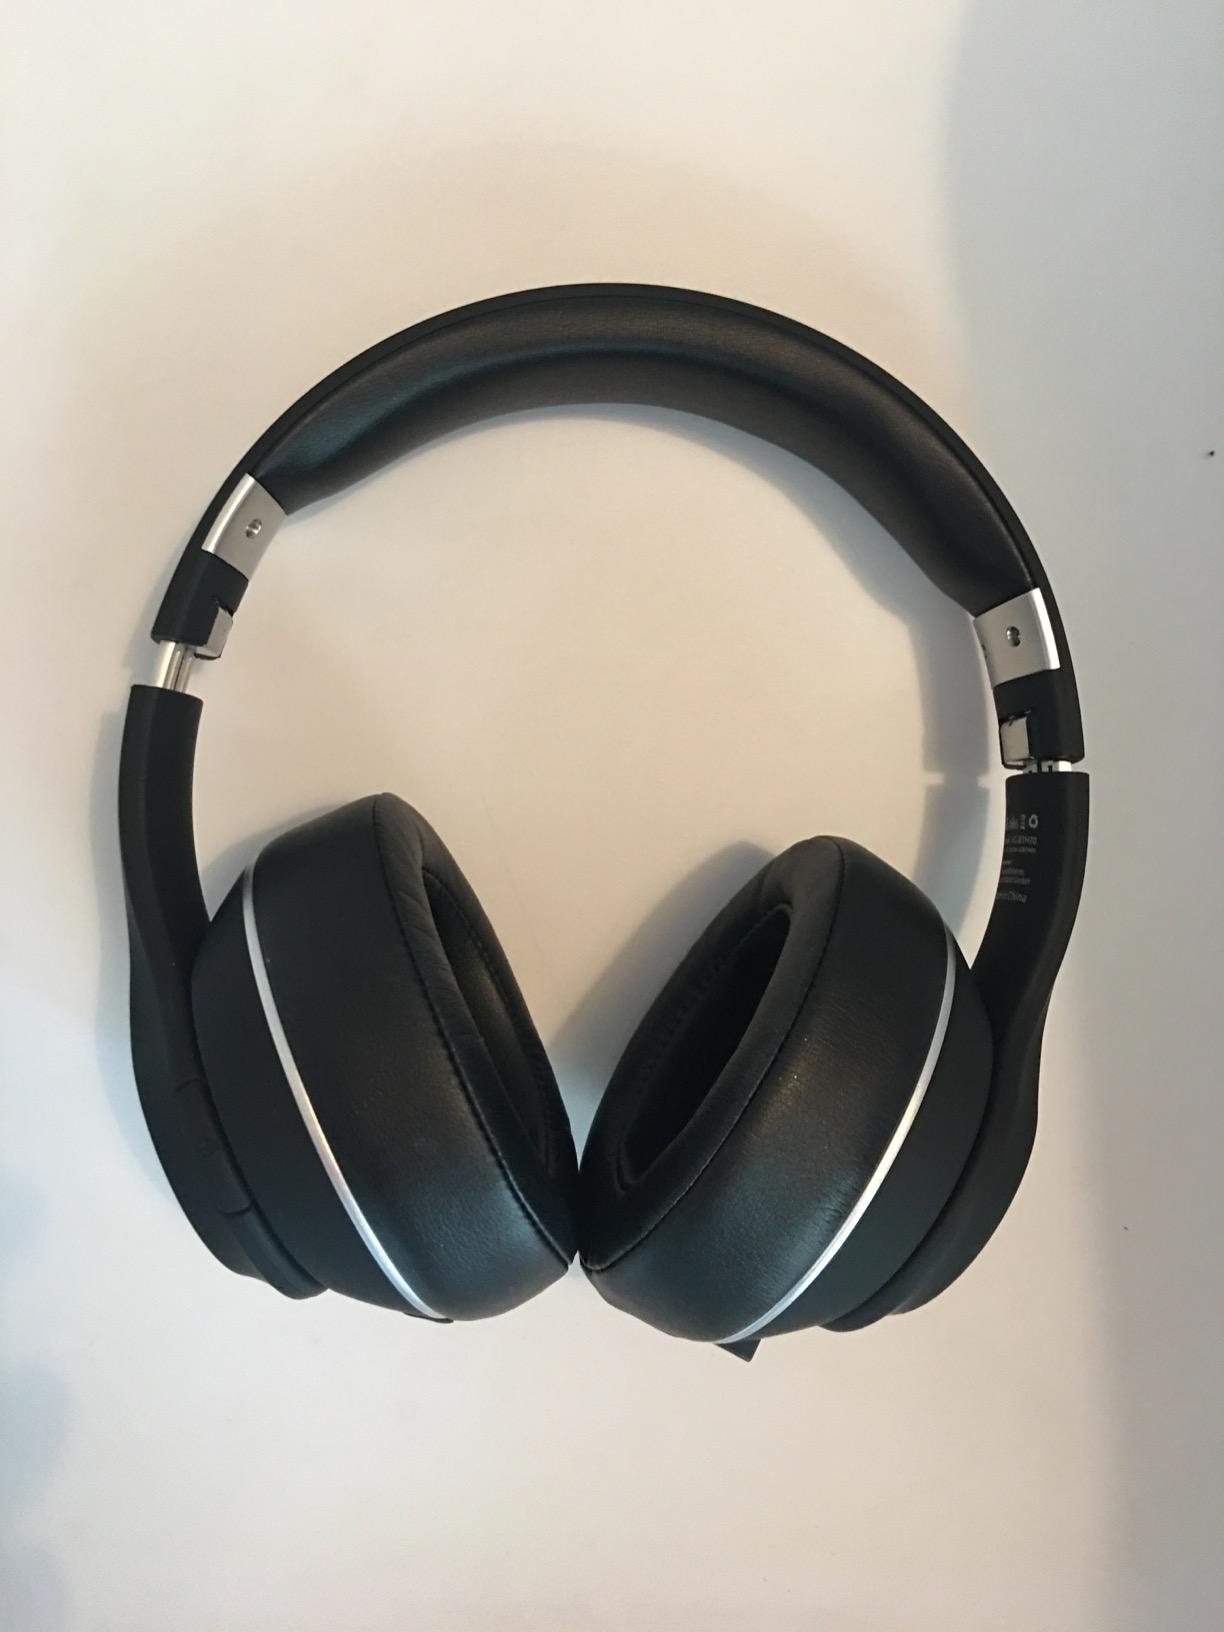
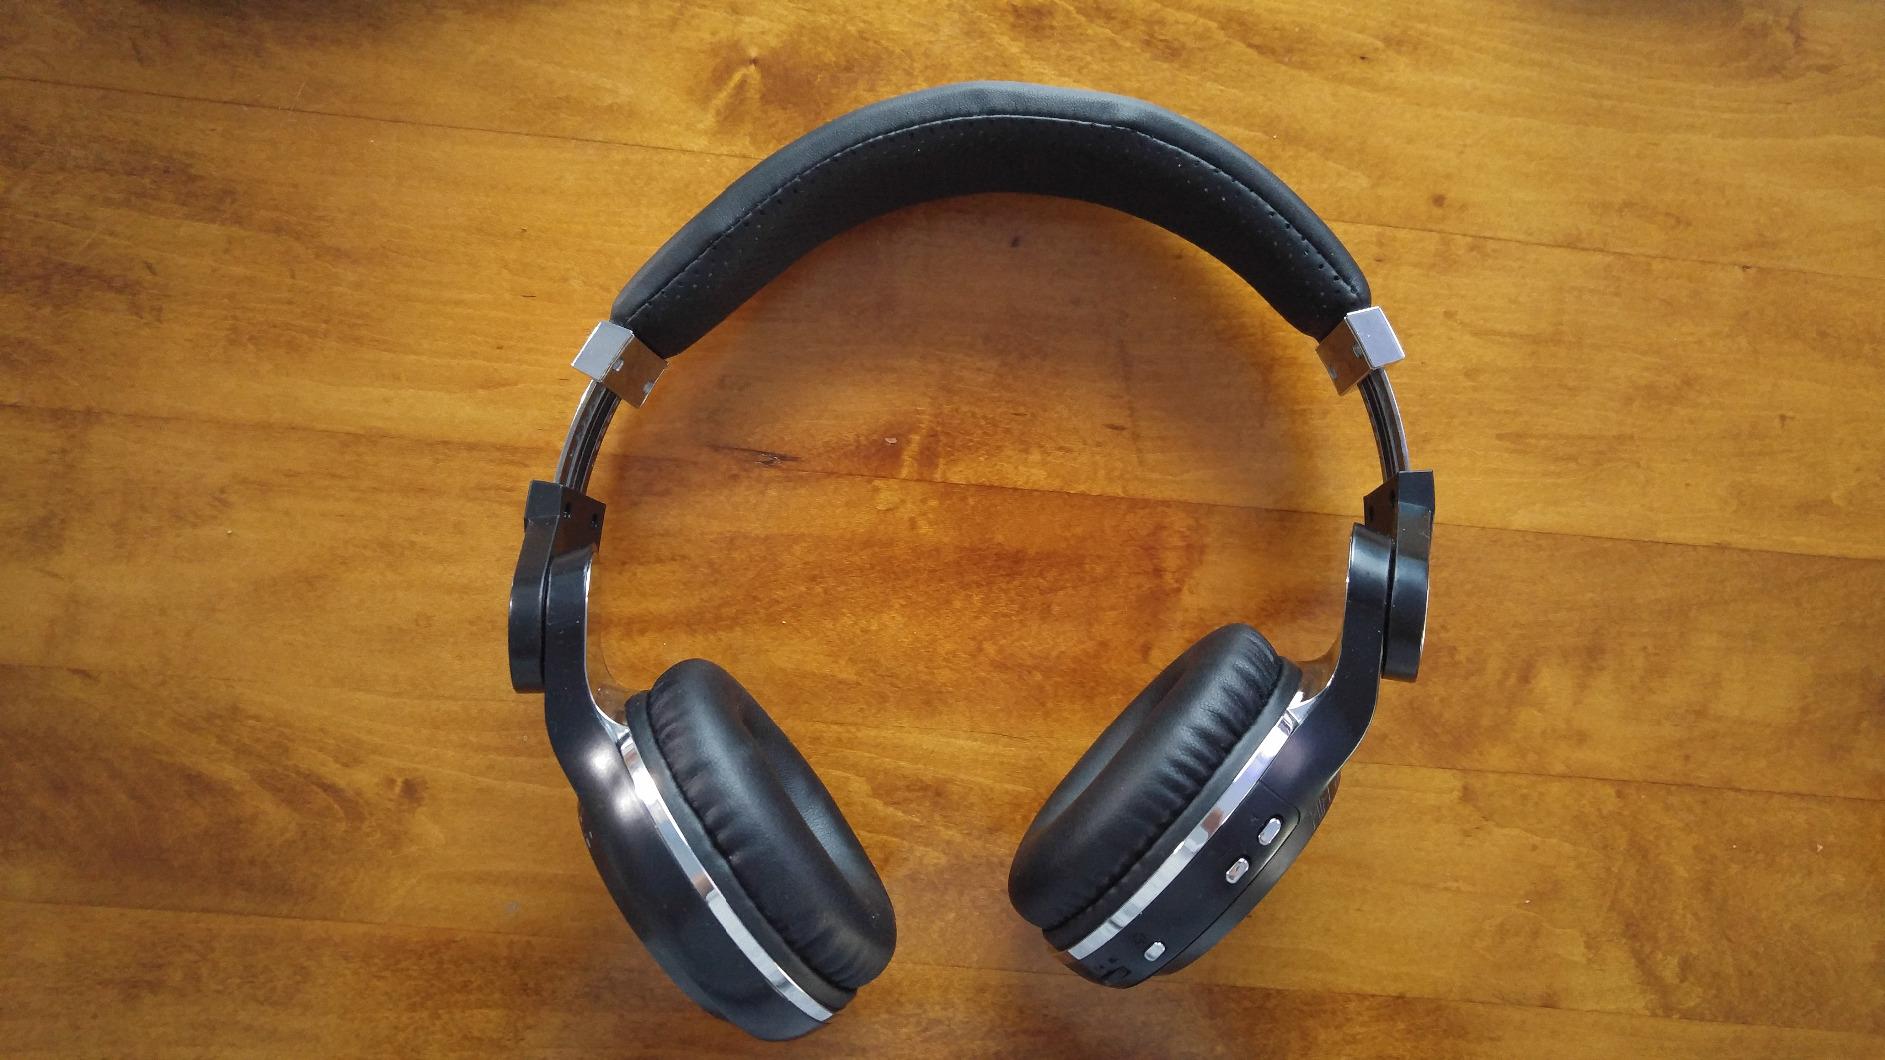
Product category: headphones
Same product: no